Sir Thomas Rich's School

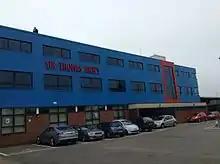
The school in June 2013

Sir Thomas Rich's School is a grammar school with academy status for boys and girls in Longlevens, Gloucester, England, locally known as "Tommies". It is one of in Gloucestershire.